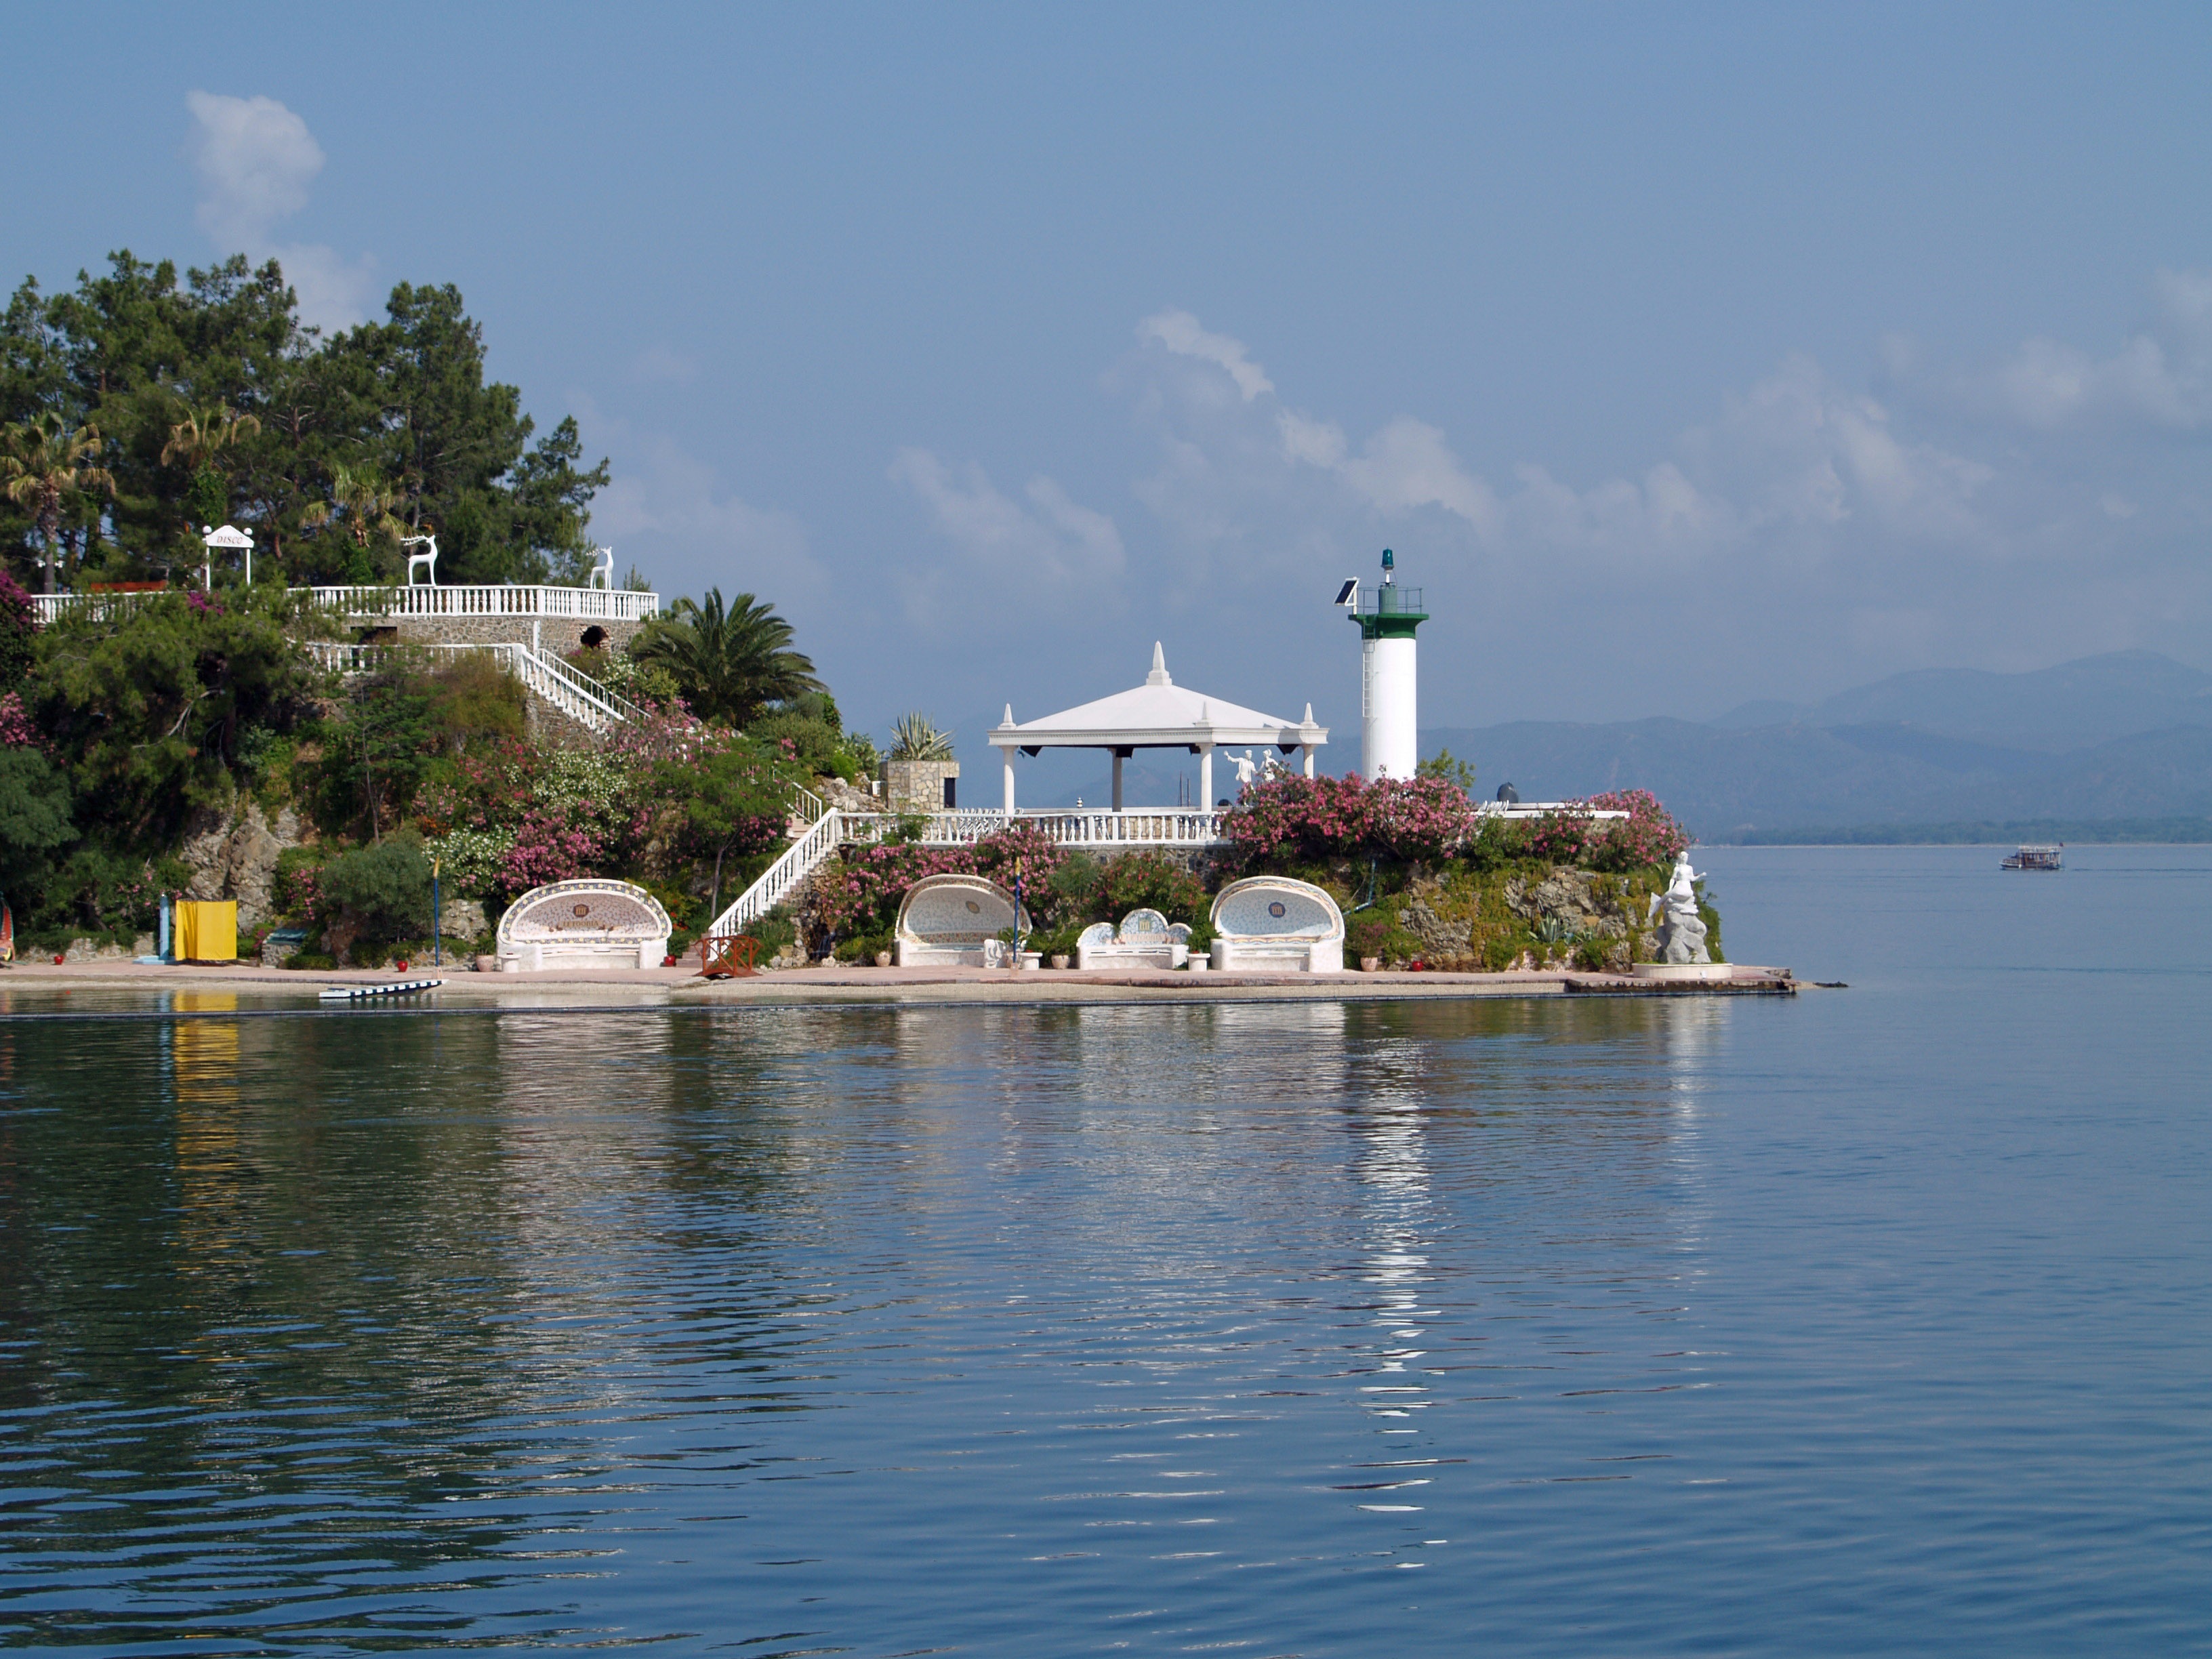
landscape, sea, coast, water, outdoor, ocean, lighthouse, sky, shore, summer, vacation, cove, reflection, vehicle, tower, scenic, peaceful, seascape, bay, island, harbor, blue, cape, islet